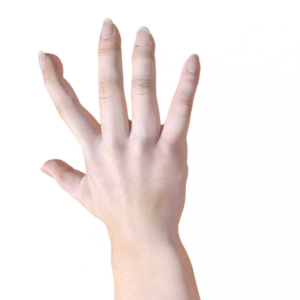
Label: paper